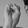
ASL letter: S